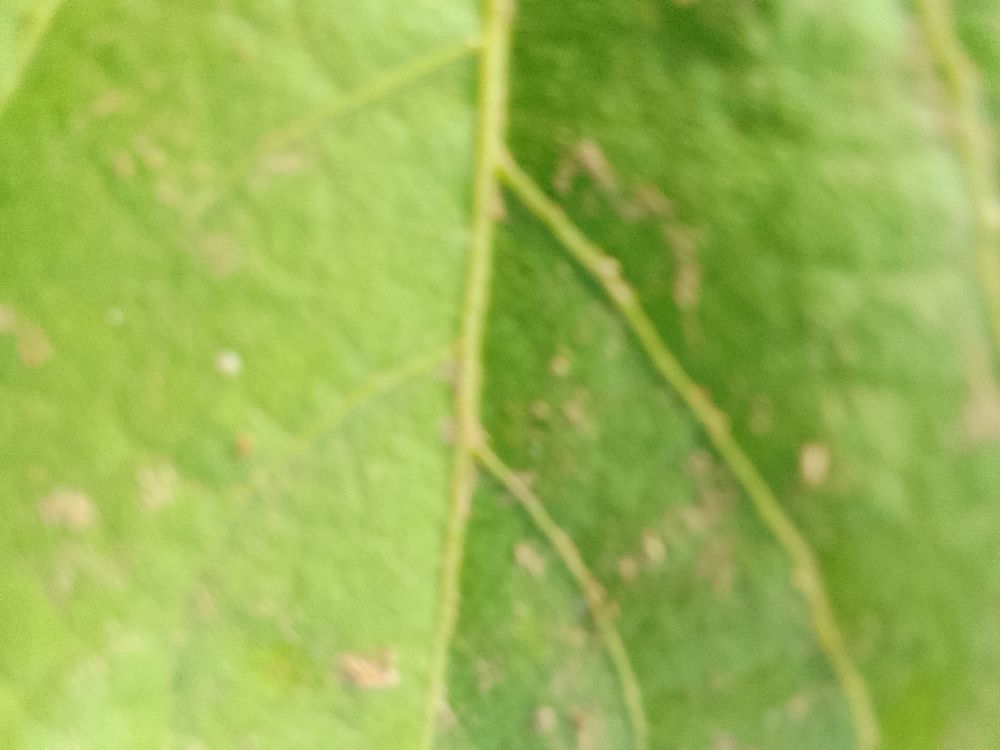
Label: healthy